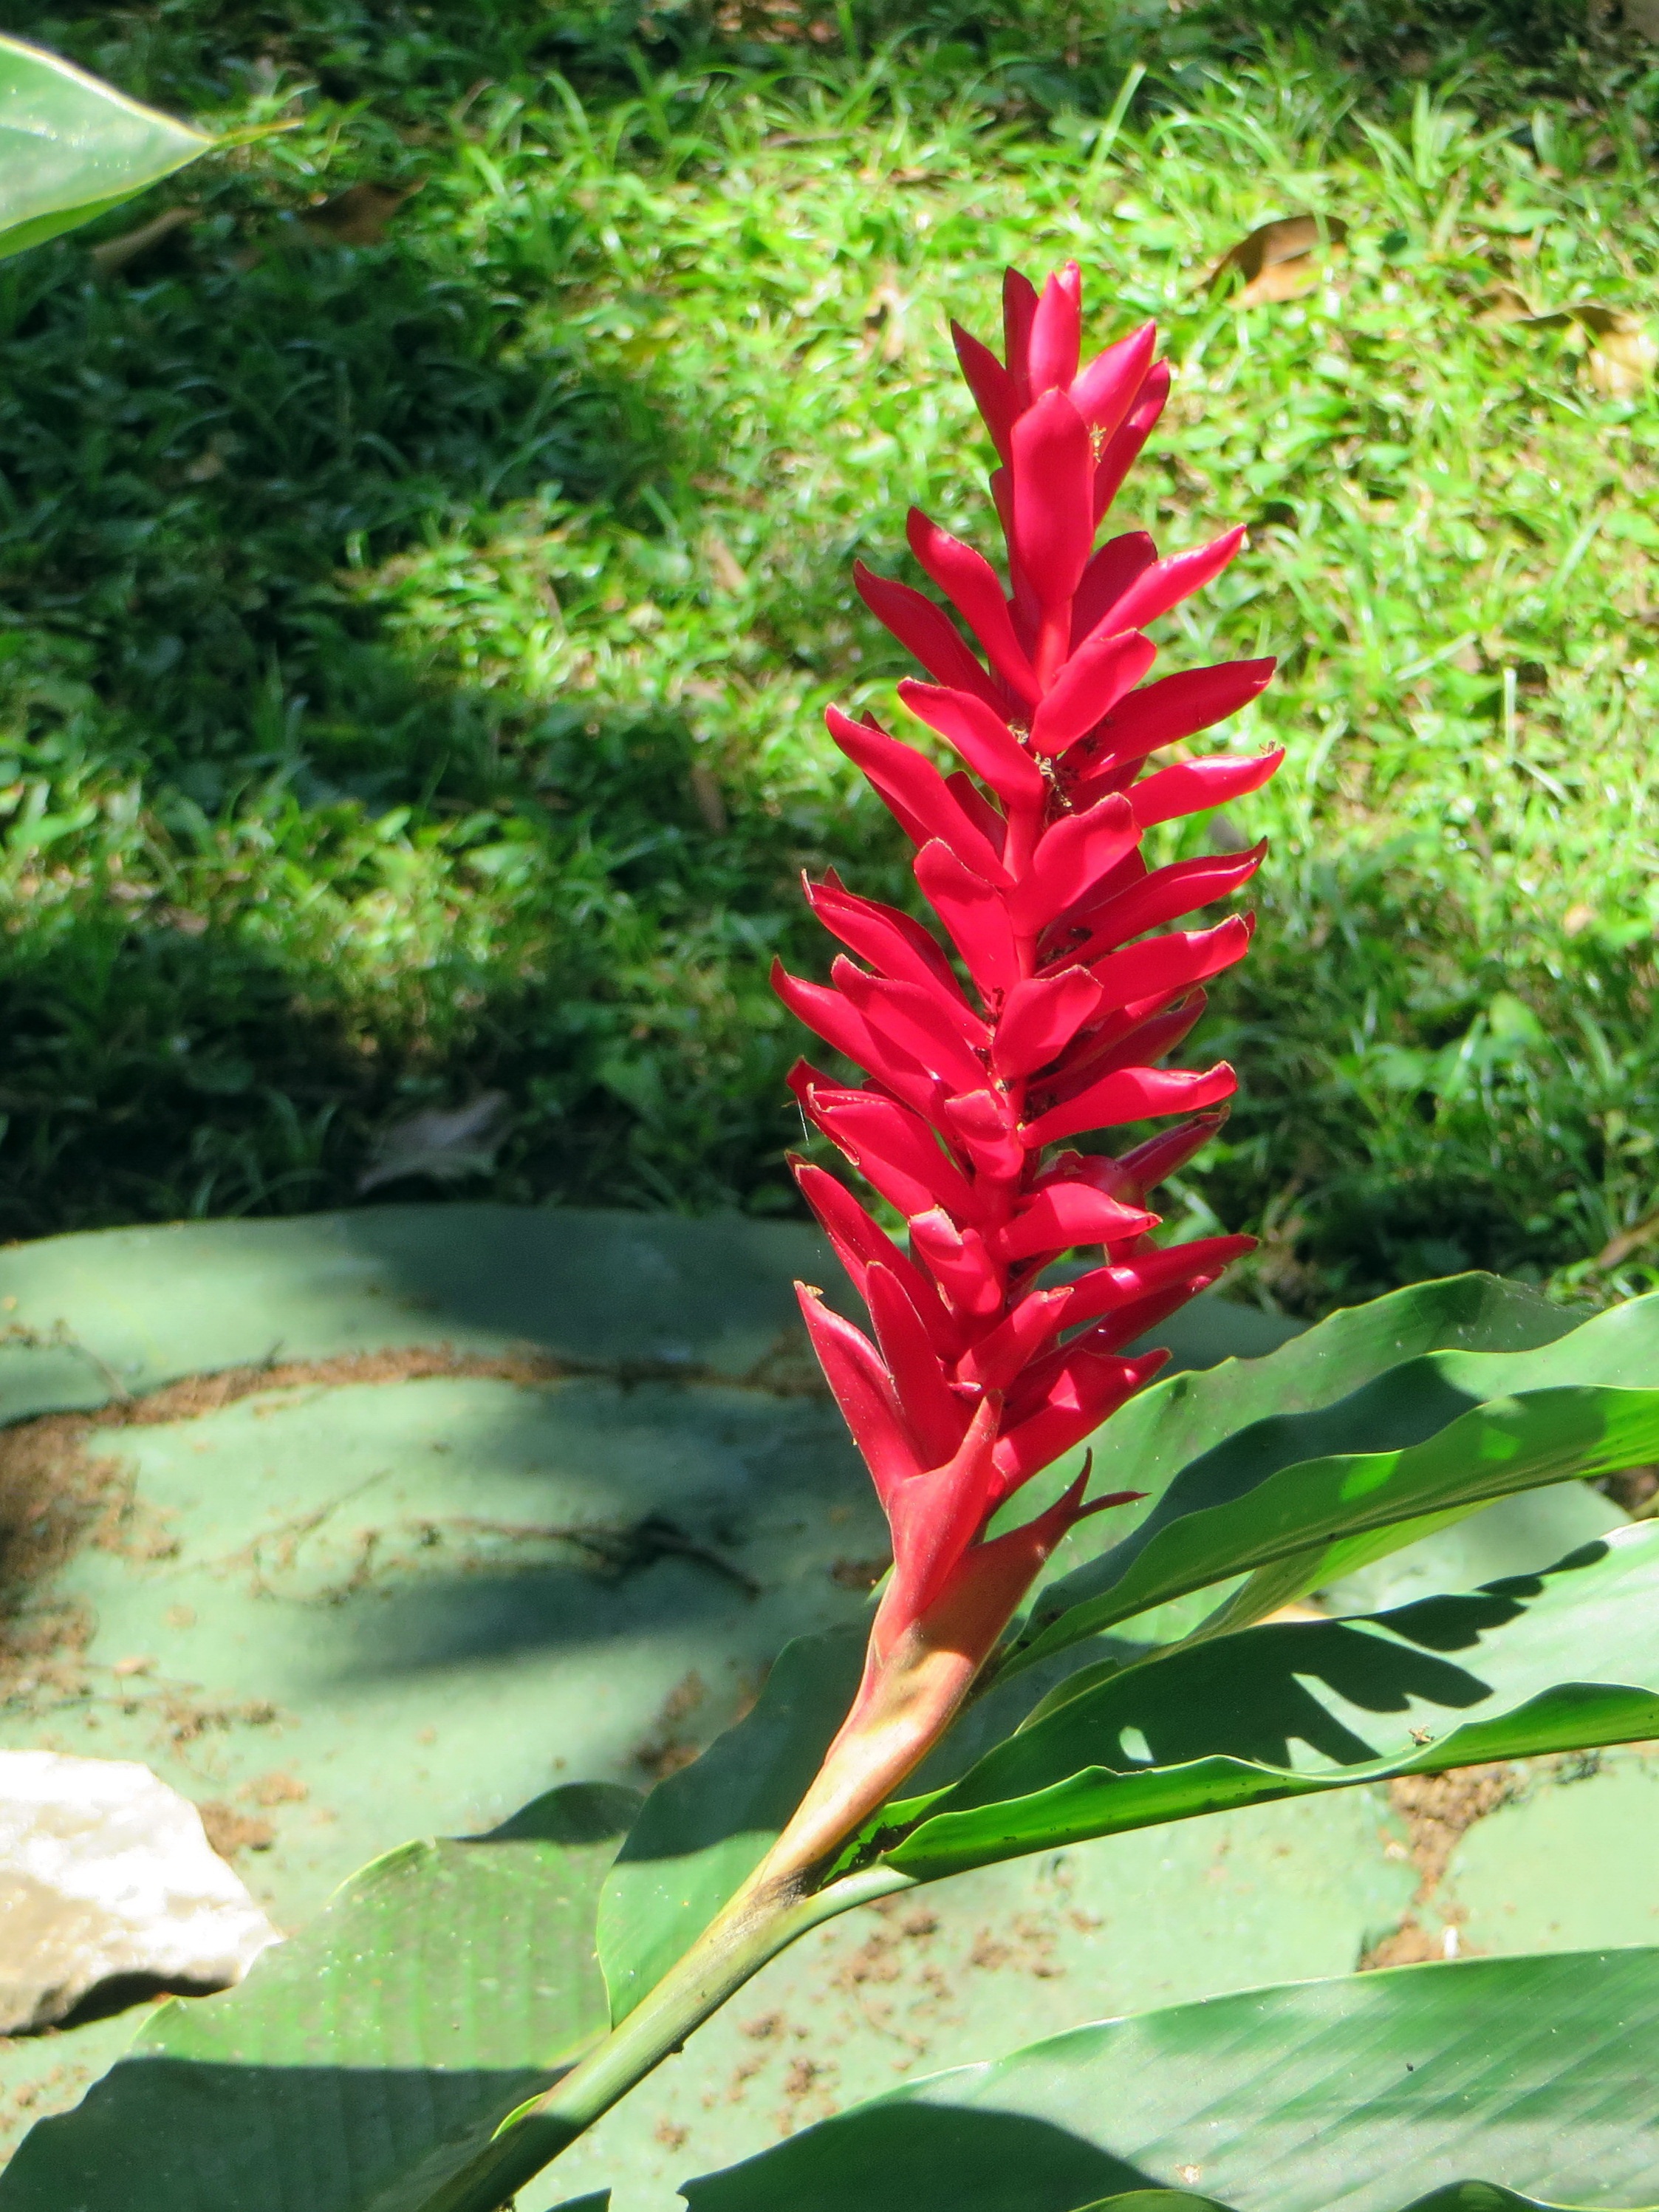
plant, leaf, flower, botany, garden, flora, wildflower, red flower, mexico, epi, ginger, heliconia, arum, flowering plant, torch lily, brightly colored, grass family, land plant, canna family